OhioHealth Dublin Methodist Hospital

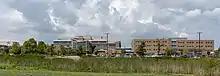
Front of Dublin Methodist Hospital

Dublin Methodist was designed with an emphasis on family spaces, natural light and a focus on comfort such as all private rooms with a sleeping couch for guests. The hospital was also intended to be a quiet environment including the use of electronic communication. There is no overhead paging, and special ceiling tiles are used in common areas to absorb sound. Hospital courtyards and rooftops include 13 gardens.